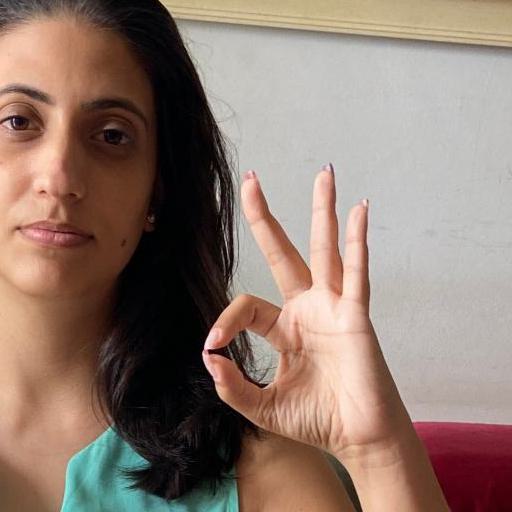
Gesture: ok